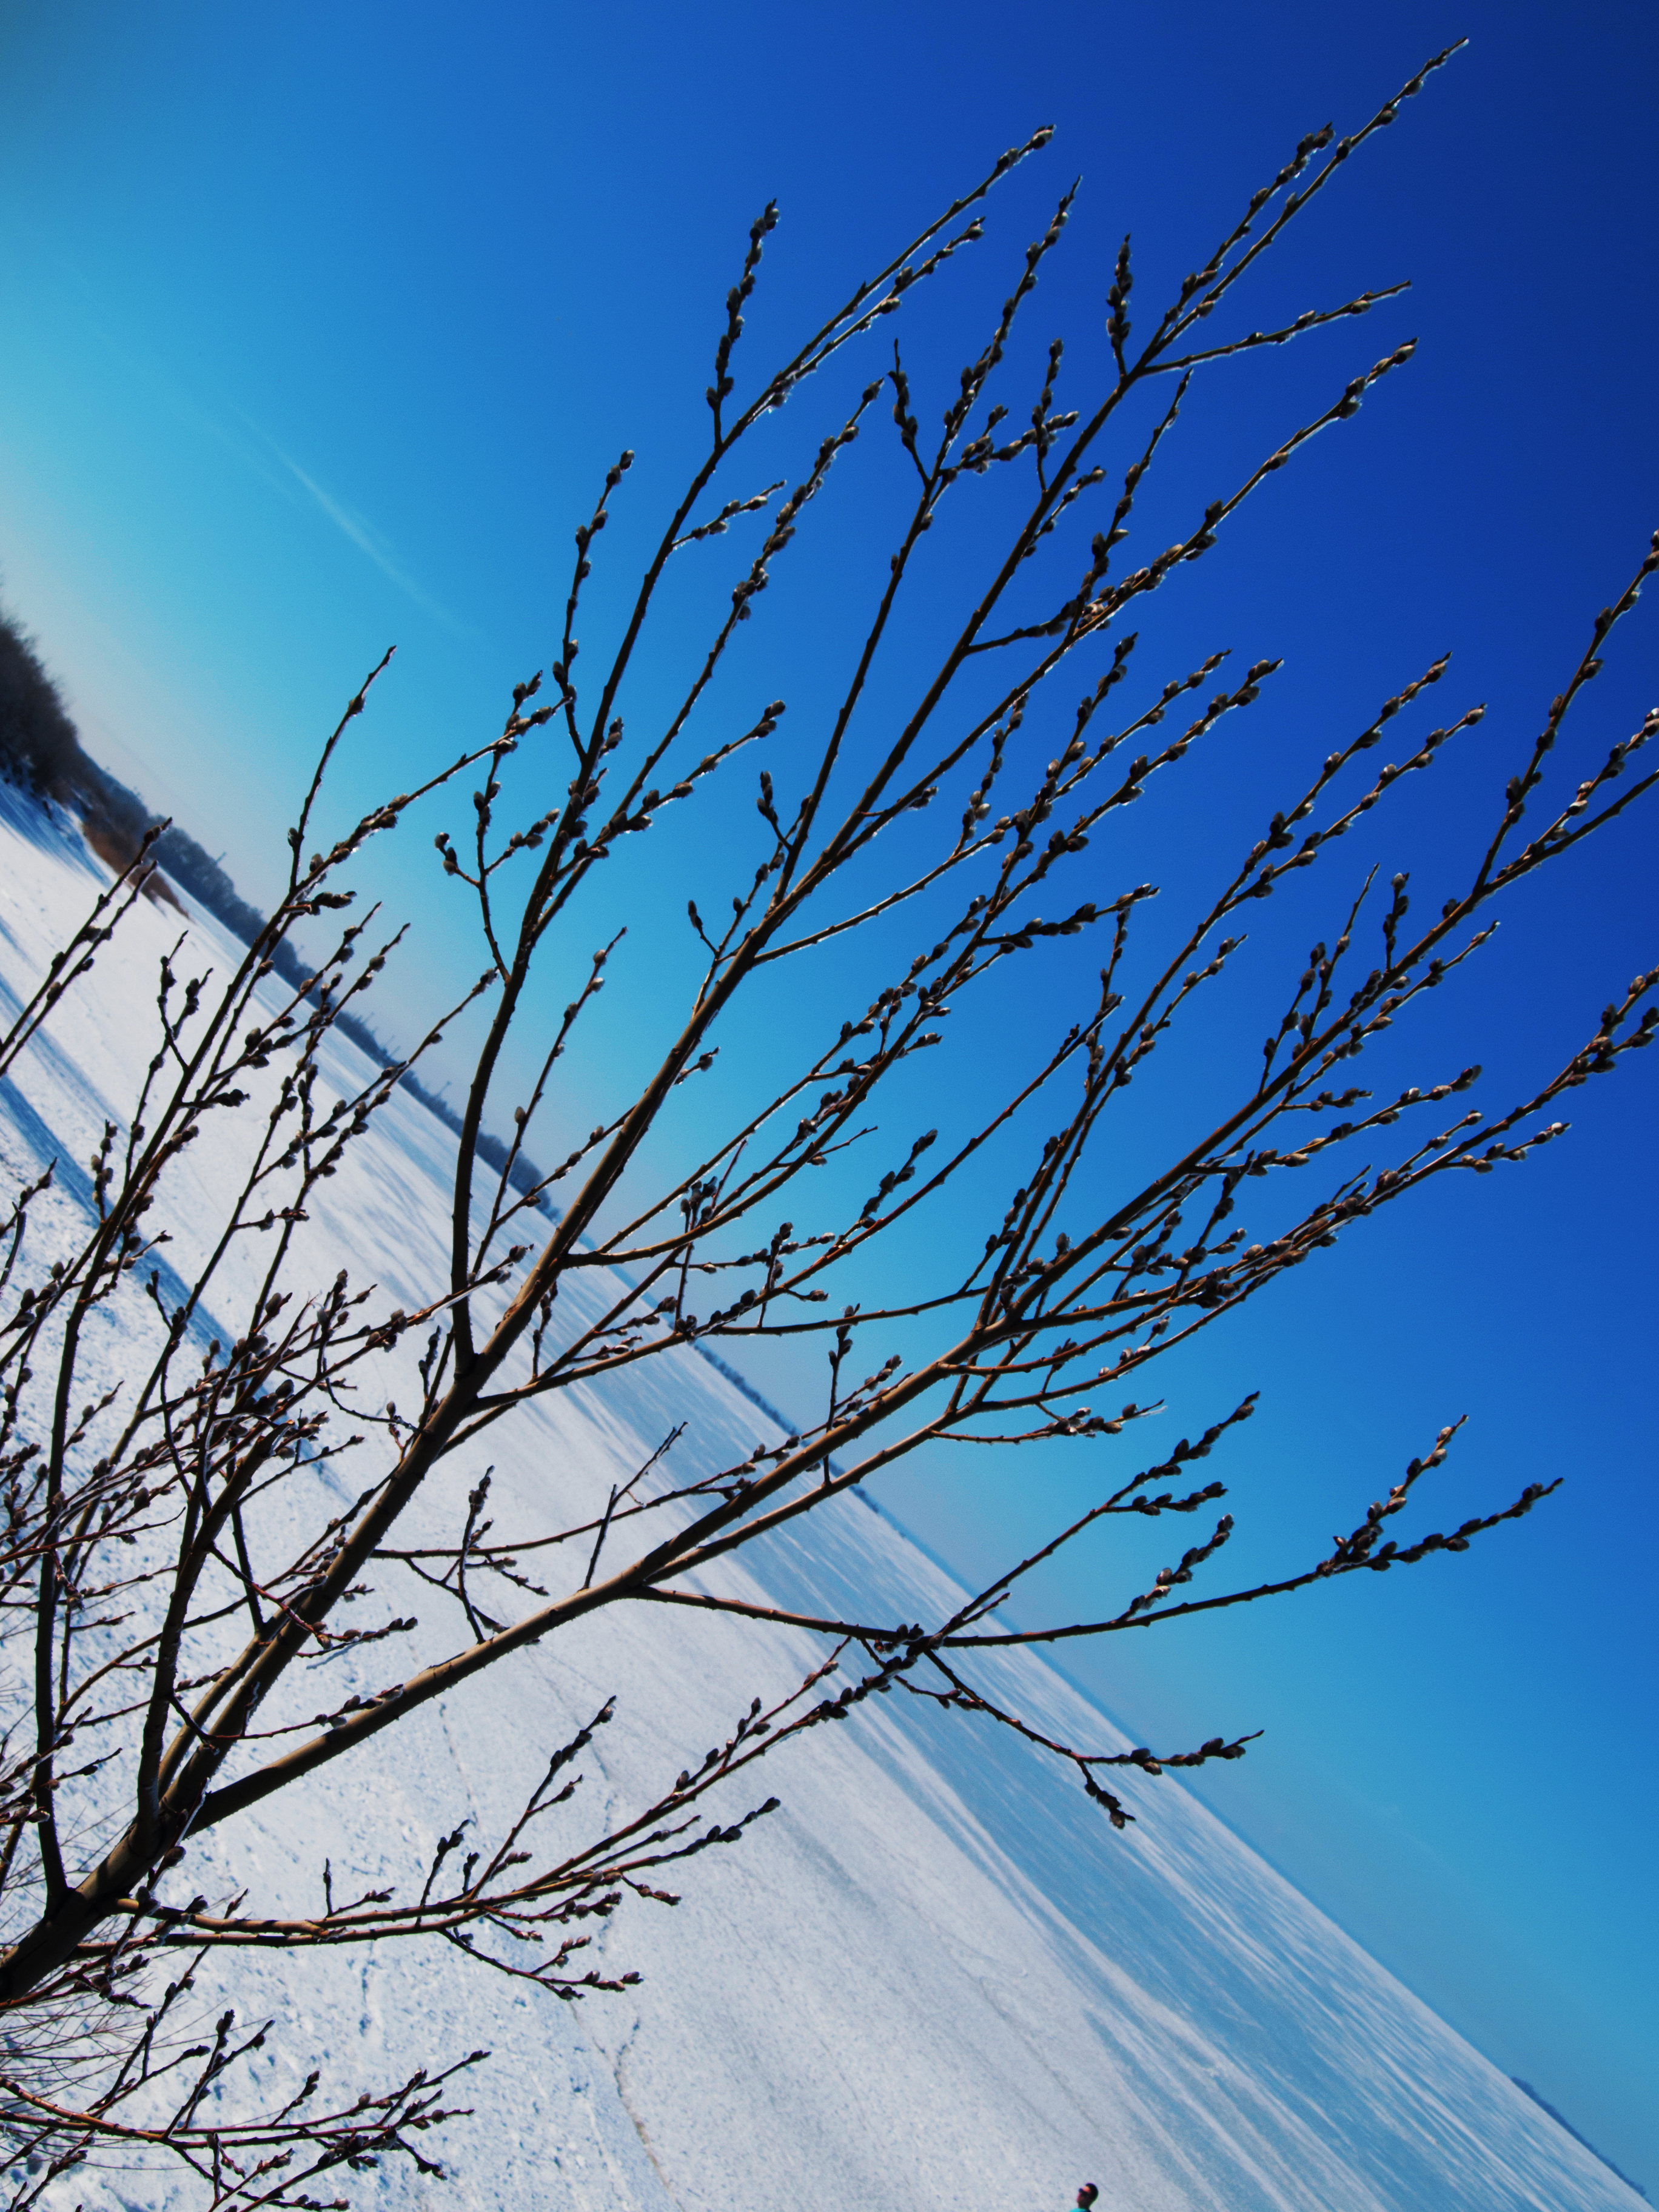
images, sky, daytime, plant, blue, nature, azure, branch, natural landscape, twig, tree, grass, woody plant, electric blue, Tints and shades, wood, parallel, trunk, plant stem, flowering plant